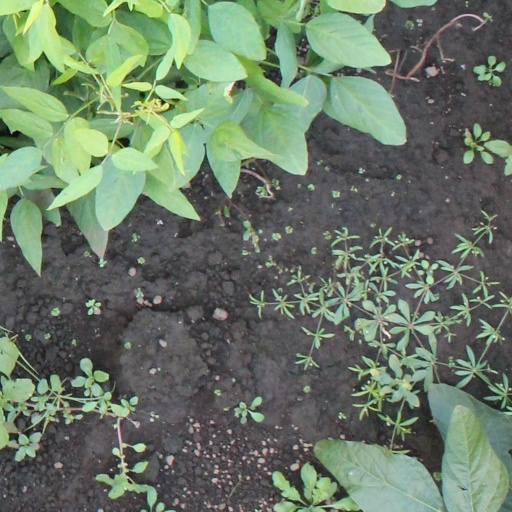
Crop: soybean